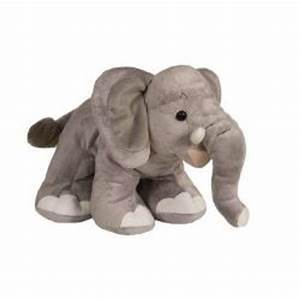
elephant